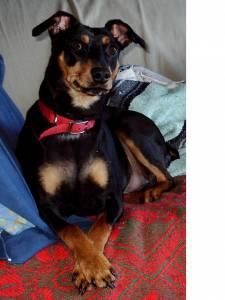
Breed: miniature pinscher